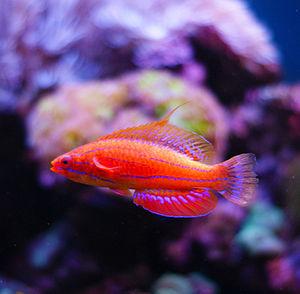
Les Labridae, ou communément nommés les Labres, représentent une vaste famille de poissons avec plus de 500 espèces distinctes. Ils constituent la deuxième plus grande famille des poissons marins et la troisième plus importante famille de l'ordre des Perciformes.